British rule in Burma

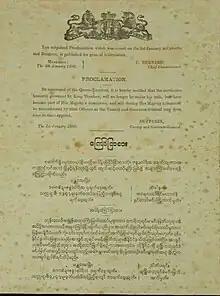
"Proclamation" of the annexation of Burma into the British Empire in English and Burmese, published in Mandalay on 4 January 1886

Burmese armed resistance continued sporadically for several years, and the British commander had to coerce the High Court of Justice to continue to function. Though war officially ended after only a couple of weeks, resistance to colonial conquest continued in northern Burma until 1890, with the British choosing to systematically destroy villages and appoint new officials to quash the liberation movement.